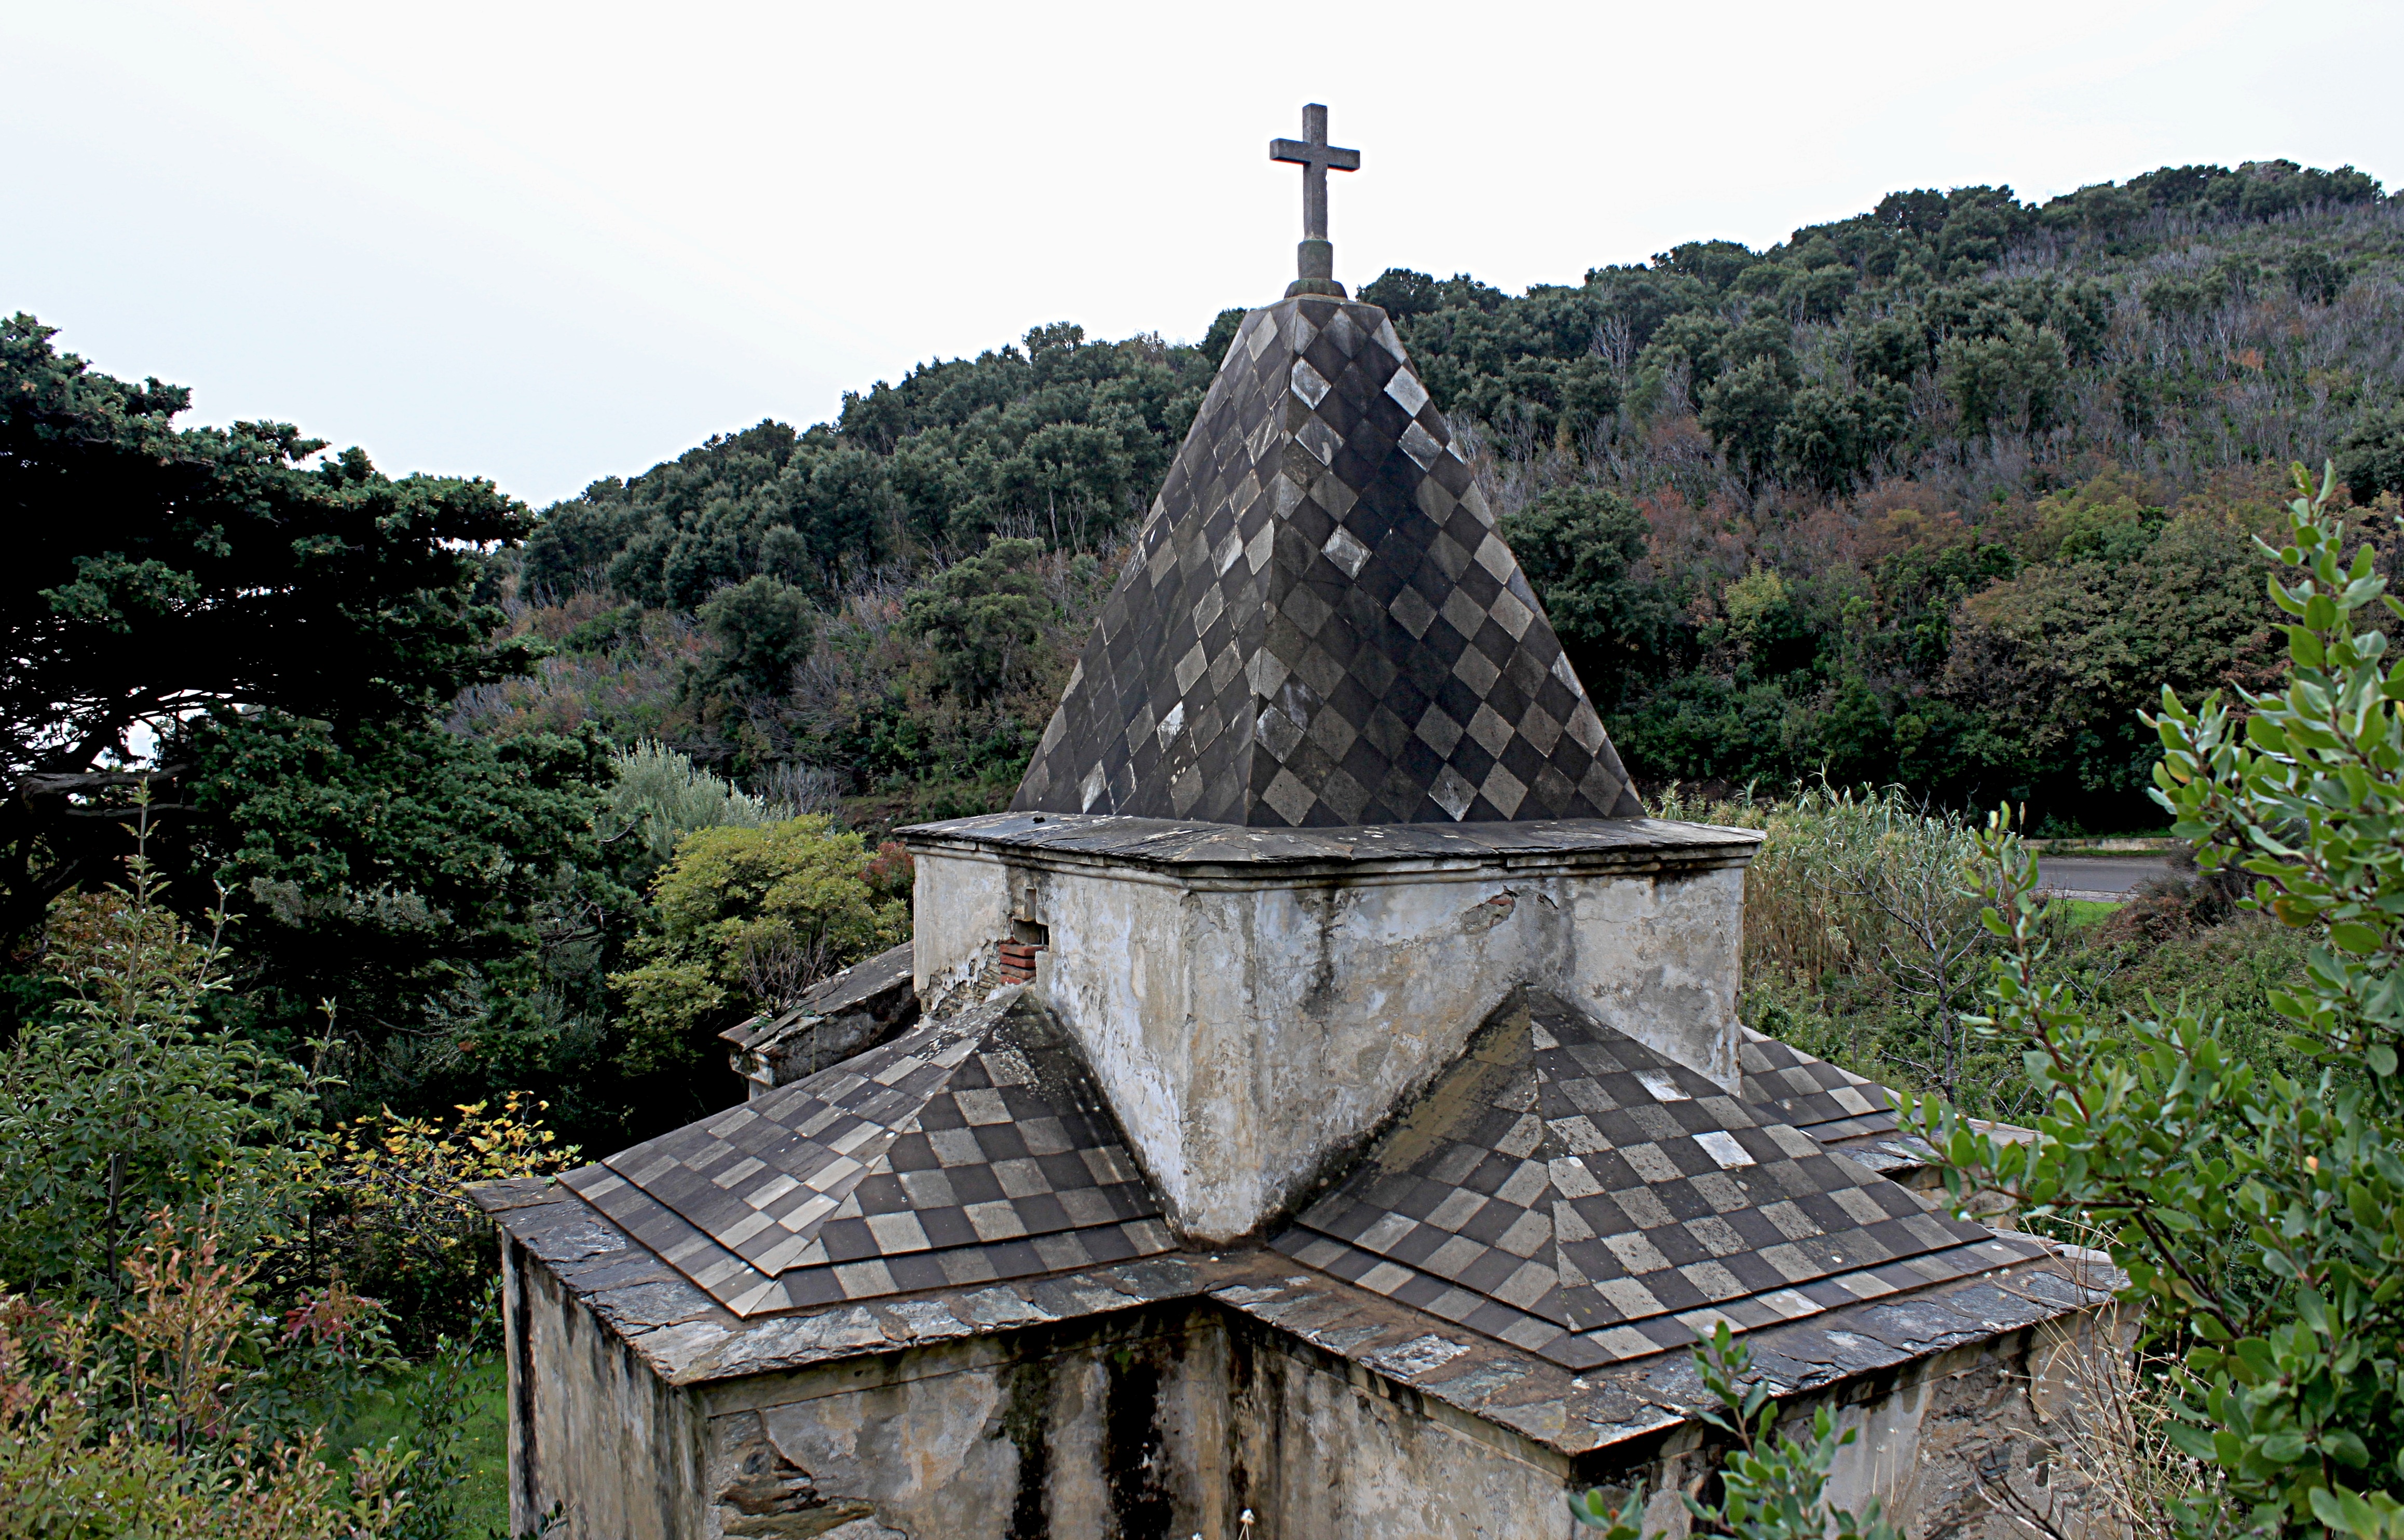
sky, building, monument, summer, church, chapel, place of worship, roofing, temple, shrine, corsican, rural area, slate roof